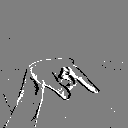
ASL letter: q